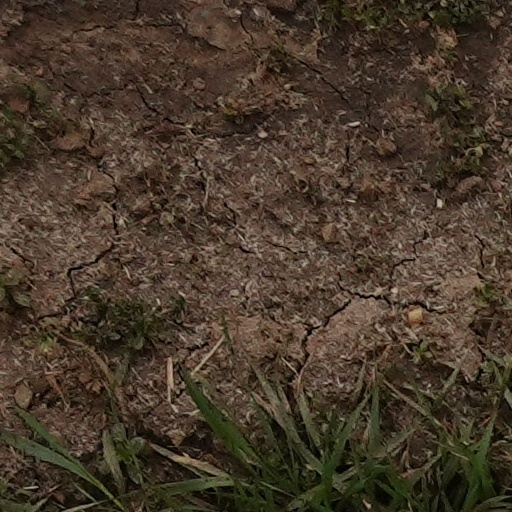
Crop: wheat